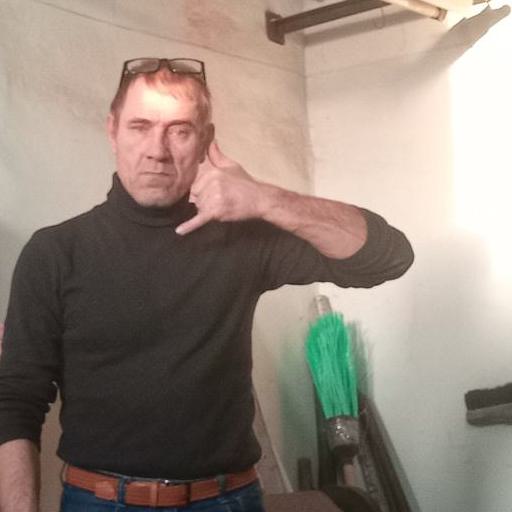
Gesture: call